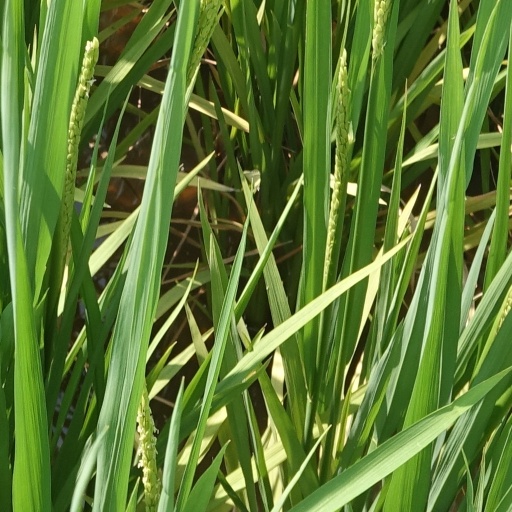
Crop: rice